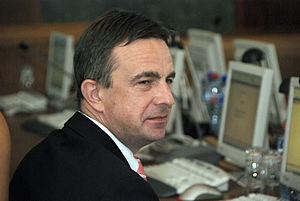
Aivis Ronis, né le 20 mai 1968 à Kuldīga, est un diplomate letton.
Cet article présente la liste des ministres lettons des Affaires étrangères, de 1990 à aujourd'hui.